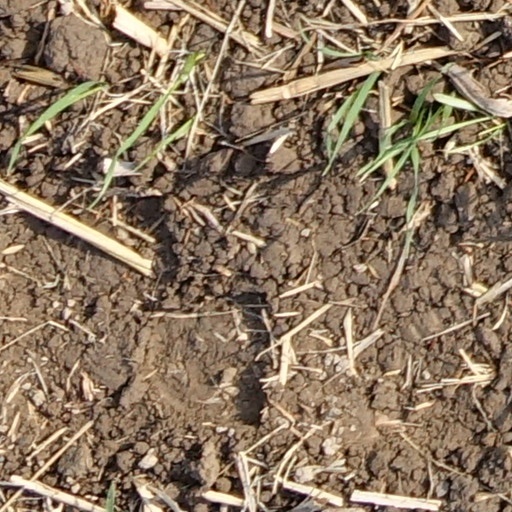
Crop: wheat